Alsace

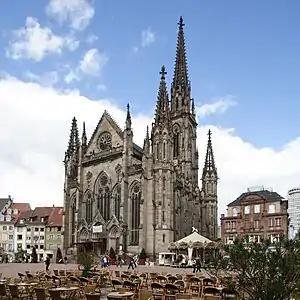
"Temple Saint-Étienne" (architect Jean-Baptiste Schacre), the main Calvinist church of Mulhouse

Alsace is generally seen as the most religious of all the French regions. Most of the Alsatian population is Roman Catholic, but, largely because of the region's German heritage, a significant Protestant community also exists: today, the EPCAAL (a Lutheran church) is France's second largest Protestant church, also forming an administrative union (UEPAL) with the much smaller Calvinist EPRAL. Unlike the rest of France, the Local law in Alsace–Moselle still provides for the Napoleonic Concordat of 1801 and the organic articles, which provides public subsidies to the Roman Catholic, Lutheran, and Calvinist churches, as well as to Jewish synagogues; religion classes in one of these faiths are compulsory in public schools. The divergence in policy from the French majority is because the region was part of Imperial Germany when the 1905 law separating the French church and state was instituted (for a more comprehensive history, see Alsace–Lorraine). Controversy erupts periodically on the appropriateness of that legal disposition, as well as on the exclusion of other religions from the arrangement.